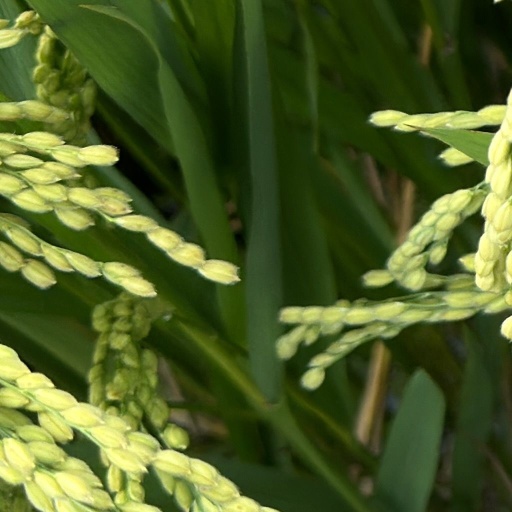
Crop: rice